Dirty Mary, Crazy Larry

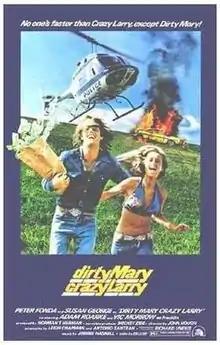
Theatrical release poster

Dirty Mary, Crazy Larry is a 1974 American road crime drama film based on the 1963 Richard Unekis novel titled "The Chase" (later retitled "Pursuit"). Directed by John Hough, the film stars Peter Fonda, Susan George, Adam Roarke, and Vic Morrow.